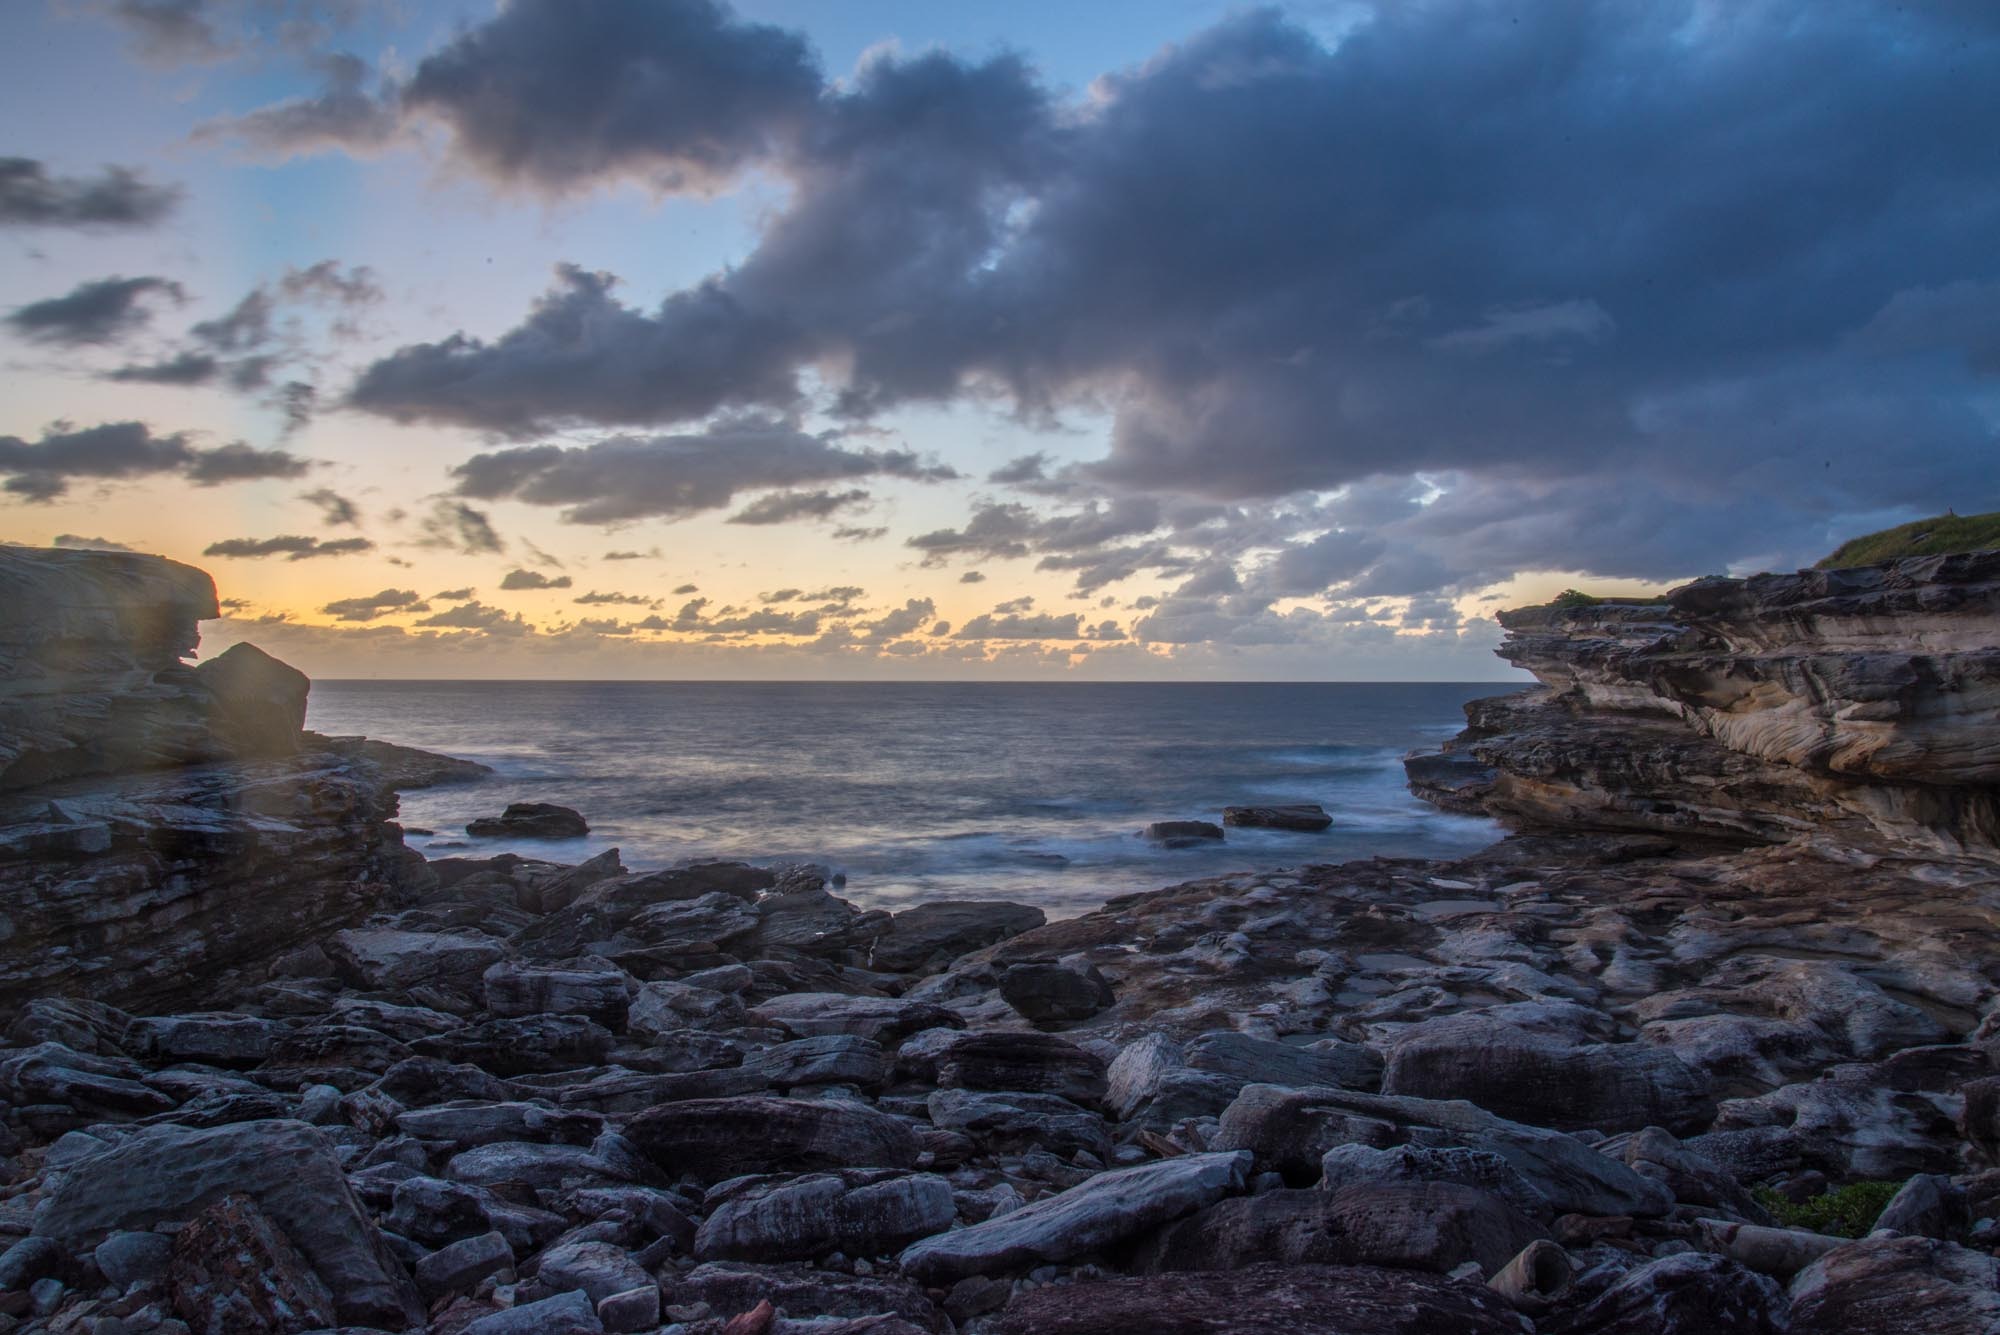
beach, landscape, sea, coast, water, nature, outdoor, rock, ocean, horizon, cloud, sky, sunrise, sunset, air, morning, shore, wave, dawn, coastal, coastline, cliff, seaside, dusk, environment, evening, cove, tower, tranquil, scenic, sydney, natural, seascape, weather, bay, terrain, cloudscape, body of water, australia, outdoors, clouds, marine, climate, day, cape, meteorology, wind wave, little bay